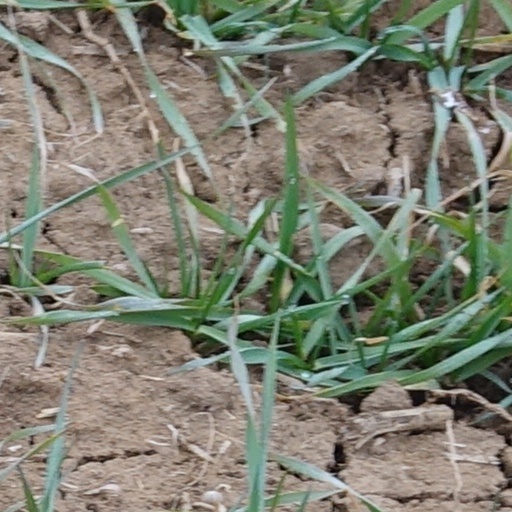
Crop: wheat